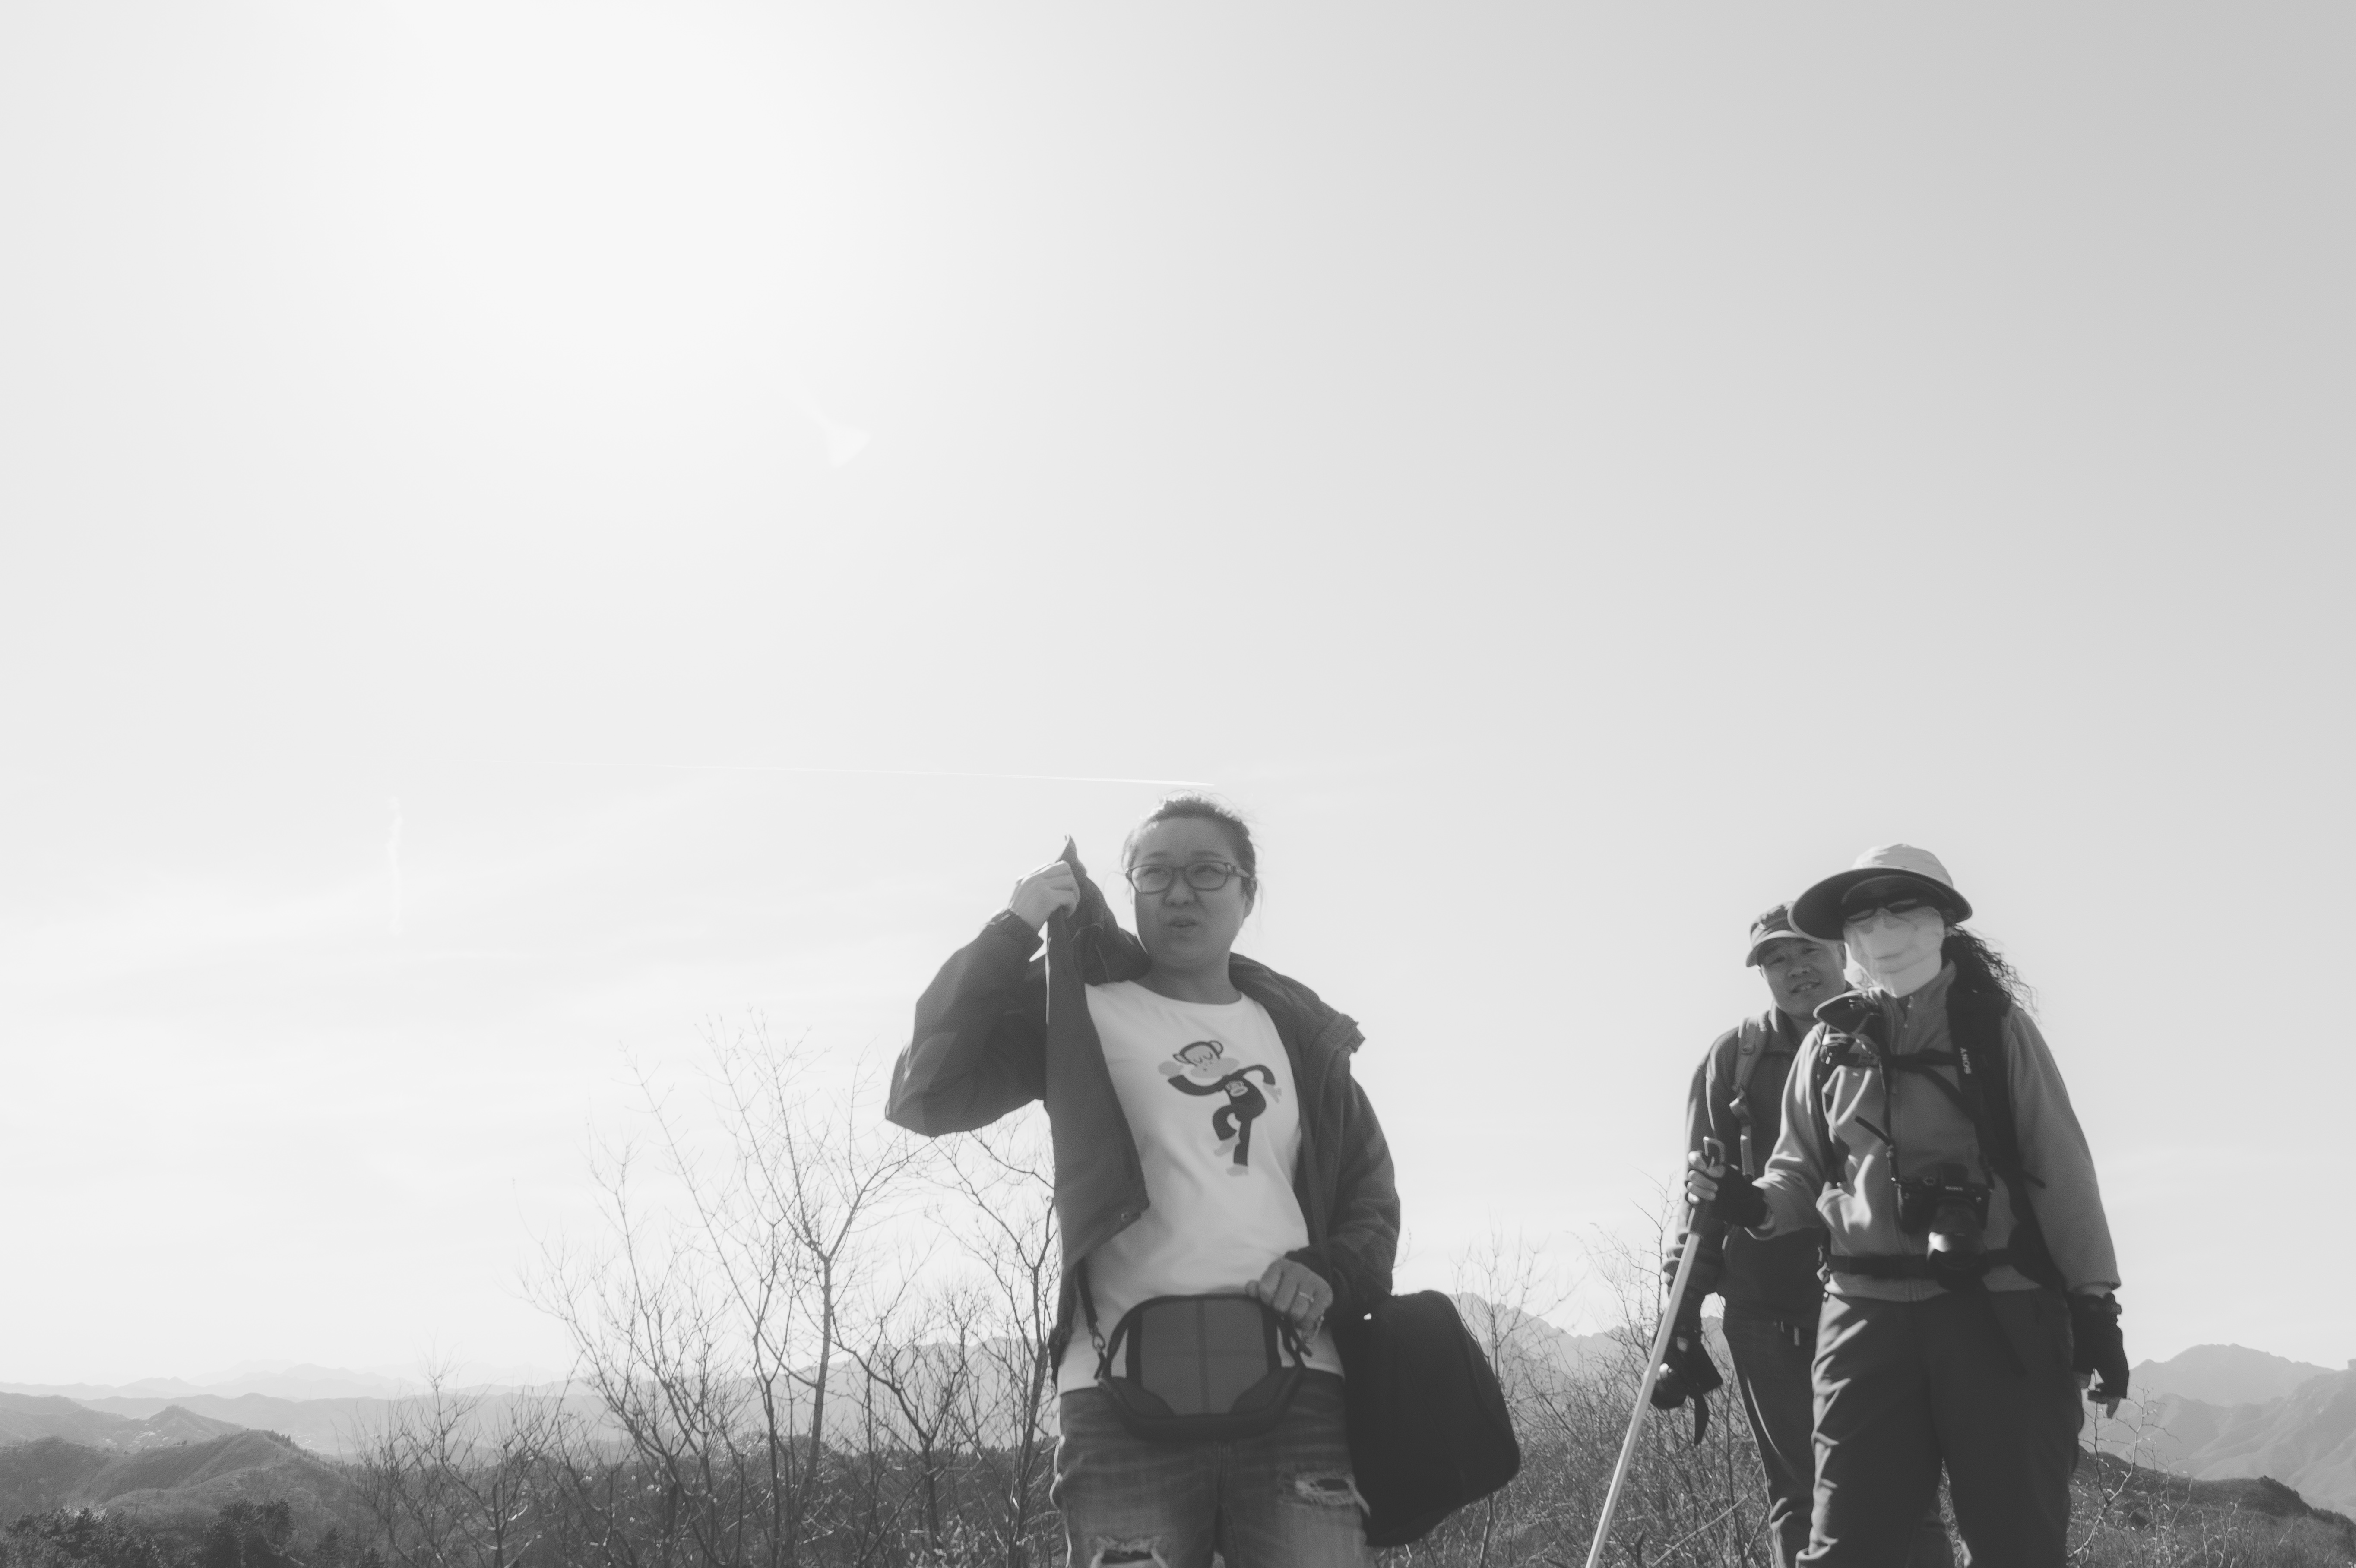
black and white, people, white, photography, black, monochrome, monkey, shirt, candid, photograph, dancing, sonystreetphotographer, monochrome photography, atmospheric phenomenon